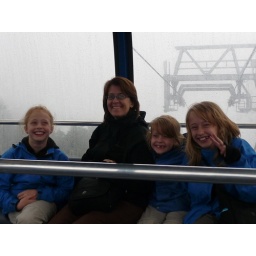
Entertaining ourselves in the white out in the cable car